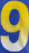
Number: 9